I've Got Nothing

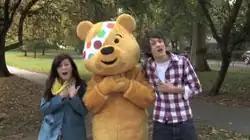
Chartrand (left) and Nichols with Children in Need mascot Pudsey Bear in the music video for "I've Got Nothing".

The music video for "I've Got Nothing" was edited by YouTube user Charlotte McDonnell. It shows various "ChartJackersProject" viewers miming to the song, interspersed with shots of Chartrand and Nichols singing "I've Got Nothing" in a park. The video was created through crowdsourcing, in a manner similar to the writing of the song itself. On 8 October 2009, viewers were invited via "ChartJackersProject" to film and submit video clips of themselves either singing or clapping along with the track. Shots of Chartrand and Nichols with an actor dressed as Children in Need mascot Pudsey Bear were filmed in a park. This footage was compiled with some of the clips submitted by viewers and used to construct the final music video, which was shown nationwide on British music channels such as 4Music and Viva.